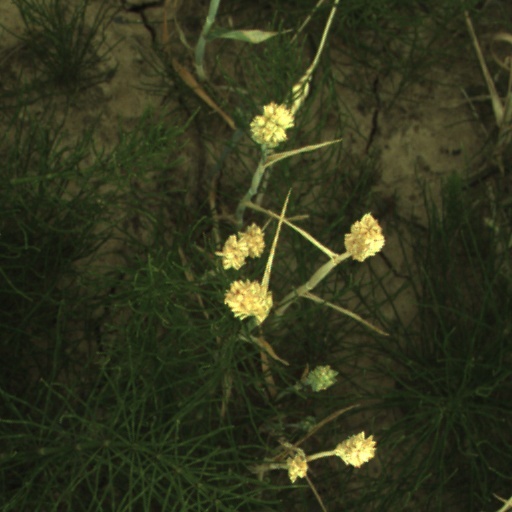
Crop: wheat